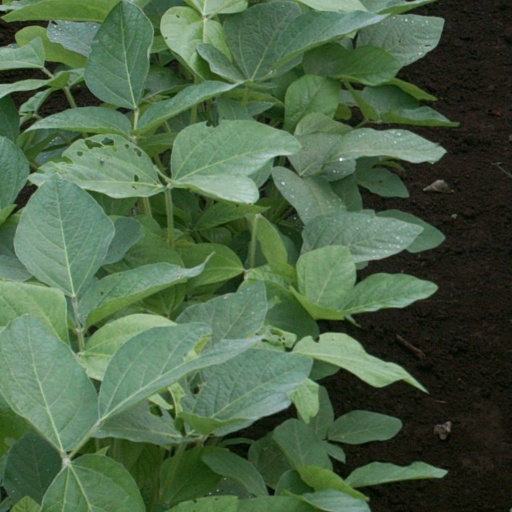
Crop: soybean